Legacy and evaluations of Erasmus

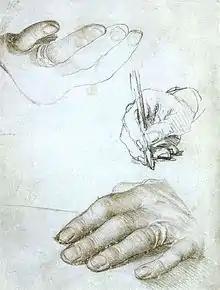
Holbein's studies of Erasmus's hands, in silverpoint and chalks, (Louvre)

French biographer Désiré Nisard characterized him as a lens or focal point: "the whole of the Renaissance in Western Europe in the sixteenth century converged towards him."